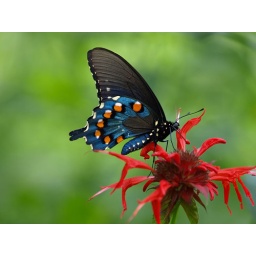
This was one of the many butterflies spotted along the Blue Ridge Parkway near Linville Falls, NC yesterday.